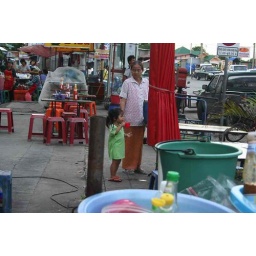
Cute little girl in the market